Answer in natural language. Is grey fabric sofa further away or in front of brown cardboard box? Choose between the following options: in front or further away
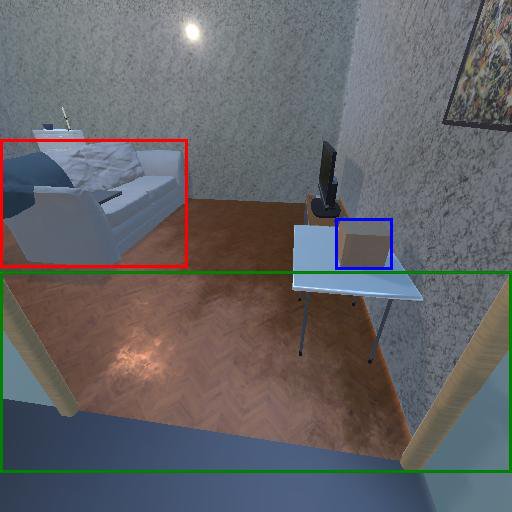
<answer>further away</answer>